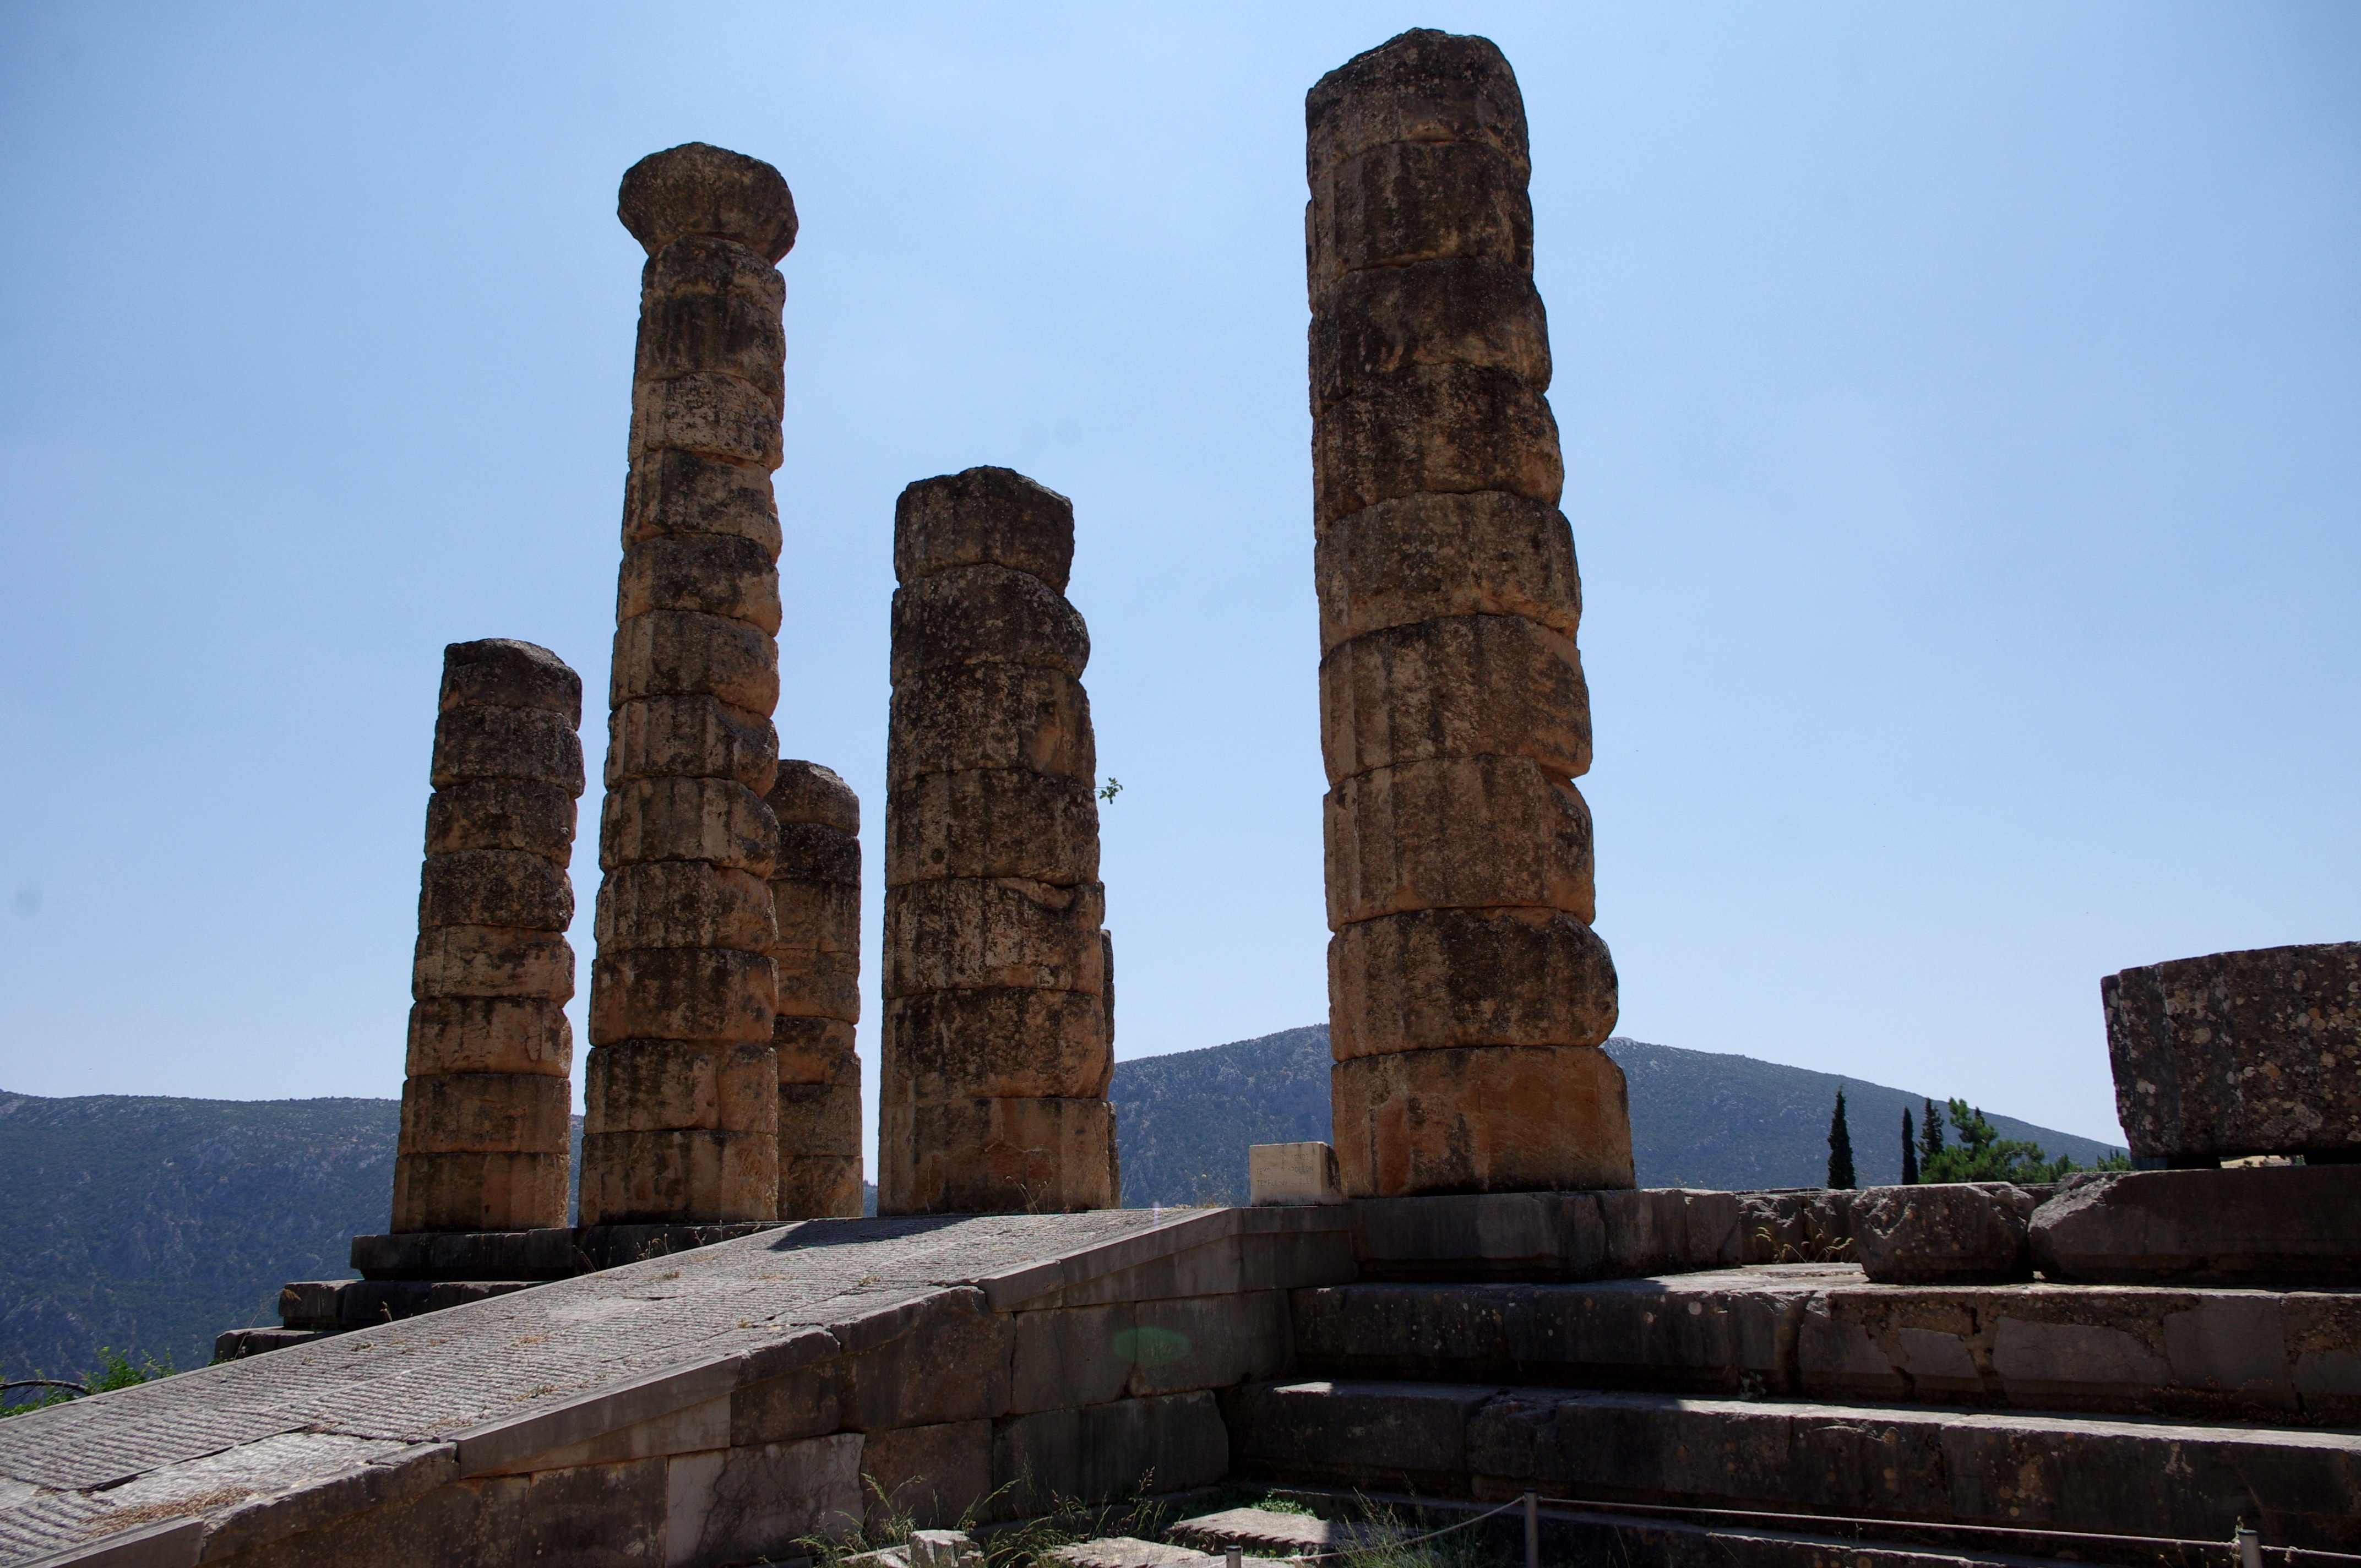
rock, architecture, structure, building, column, landmark, fortification, place of worship, temple, ruins, greece, history, monolith, delphi, archaeological site, unesco world heritage site, excavations, roman temple, historic site, ancient history, ancient roman architecture, ancient greek temple